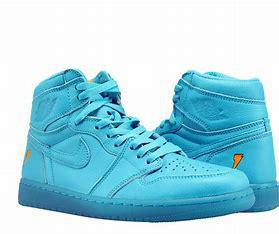
Brand: Jordan
Model: 1 Retro